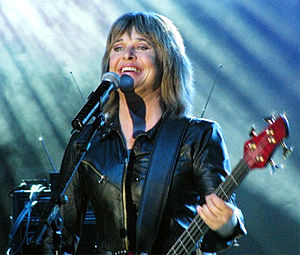
Suzi Quatro
Suzi Quatro under en koncert i Canberra i Australien.
Suzi Quatro er en amerikansk bassist og sanger.